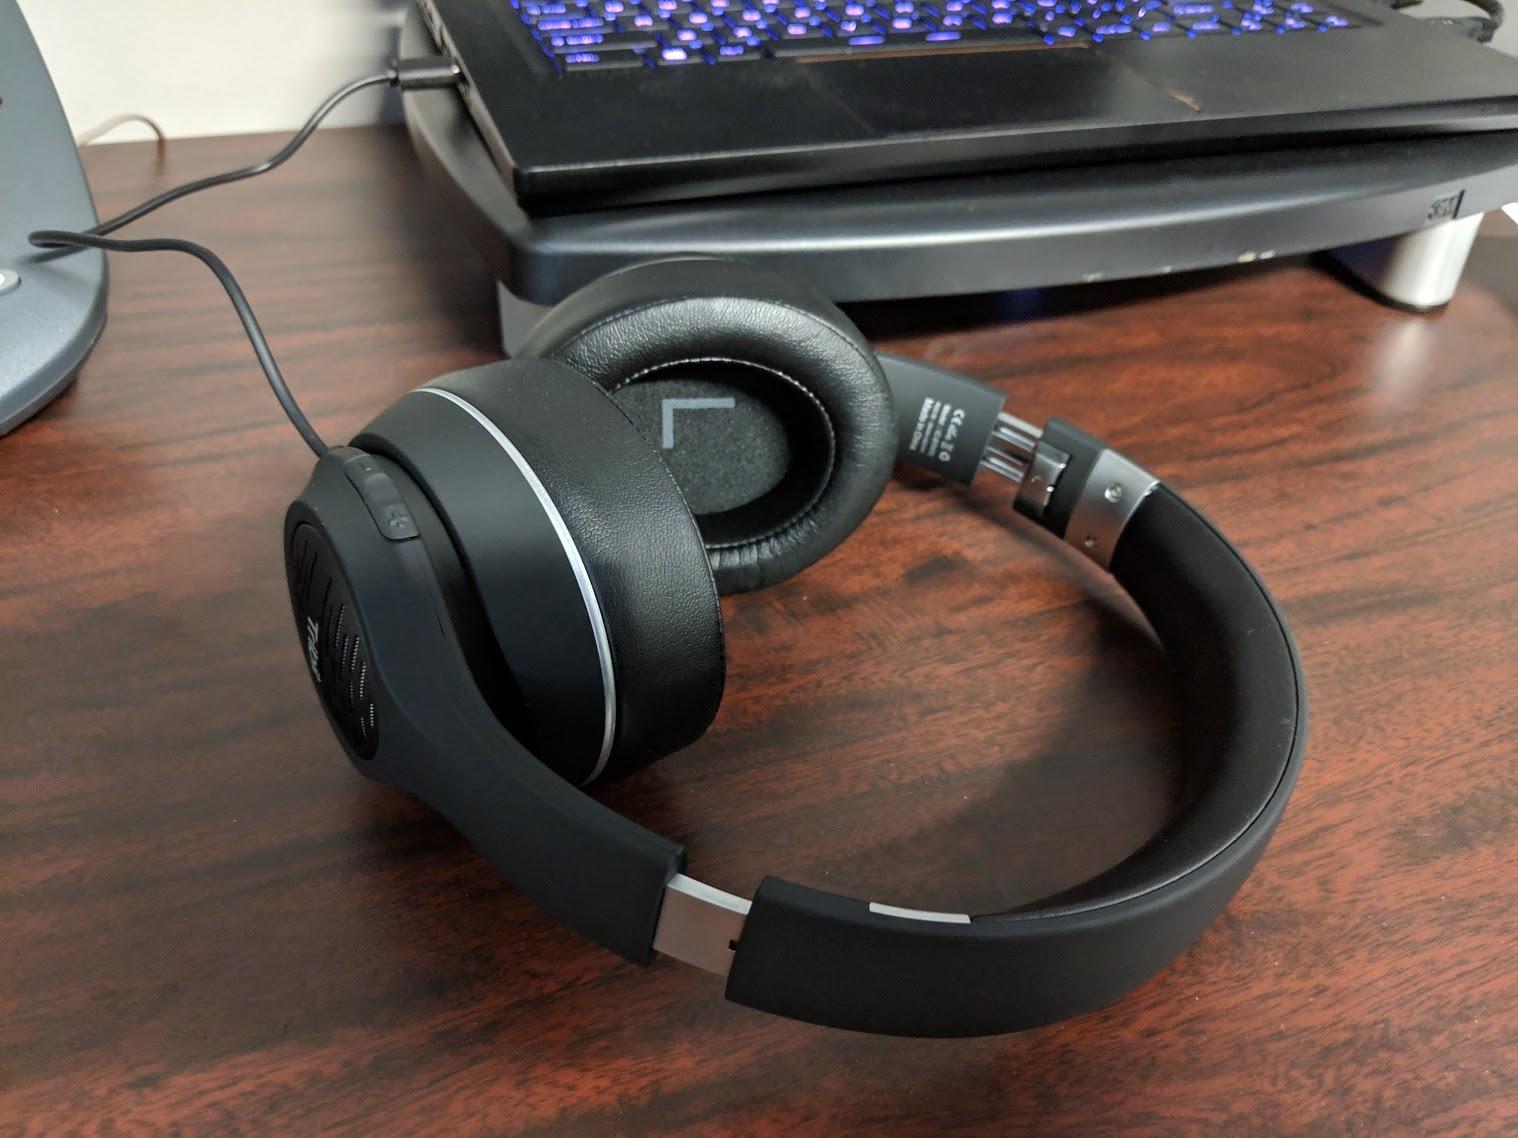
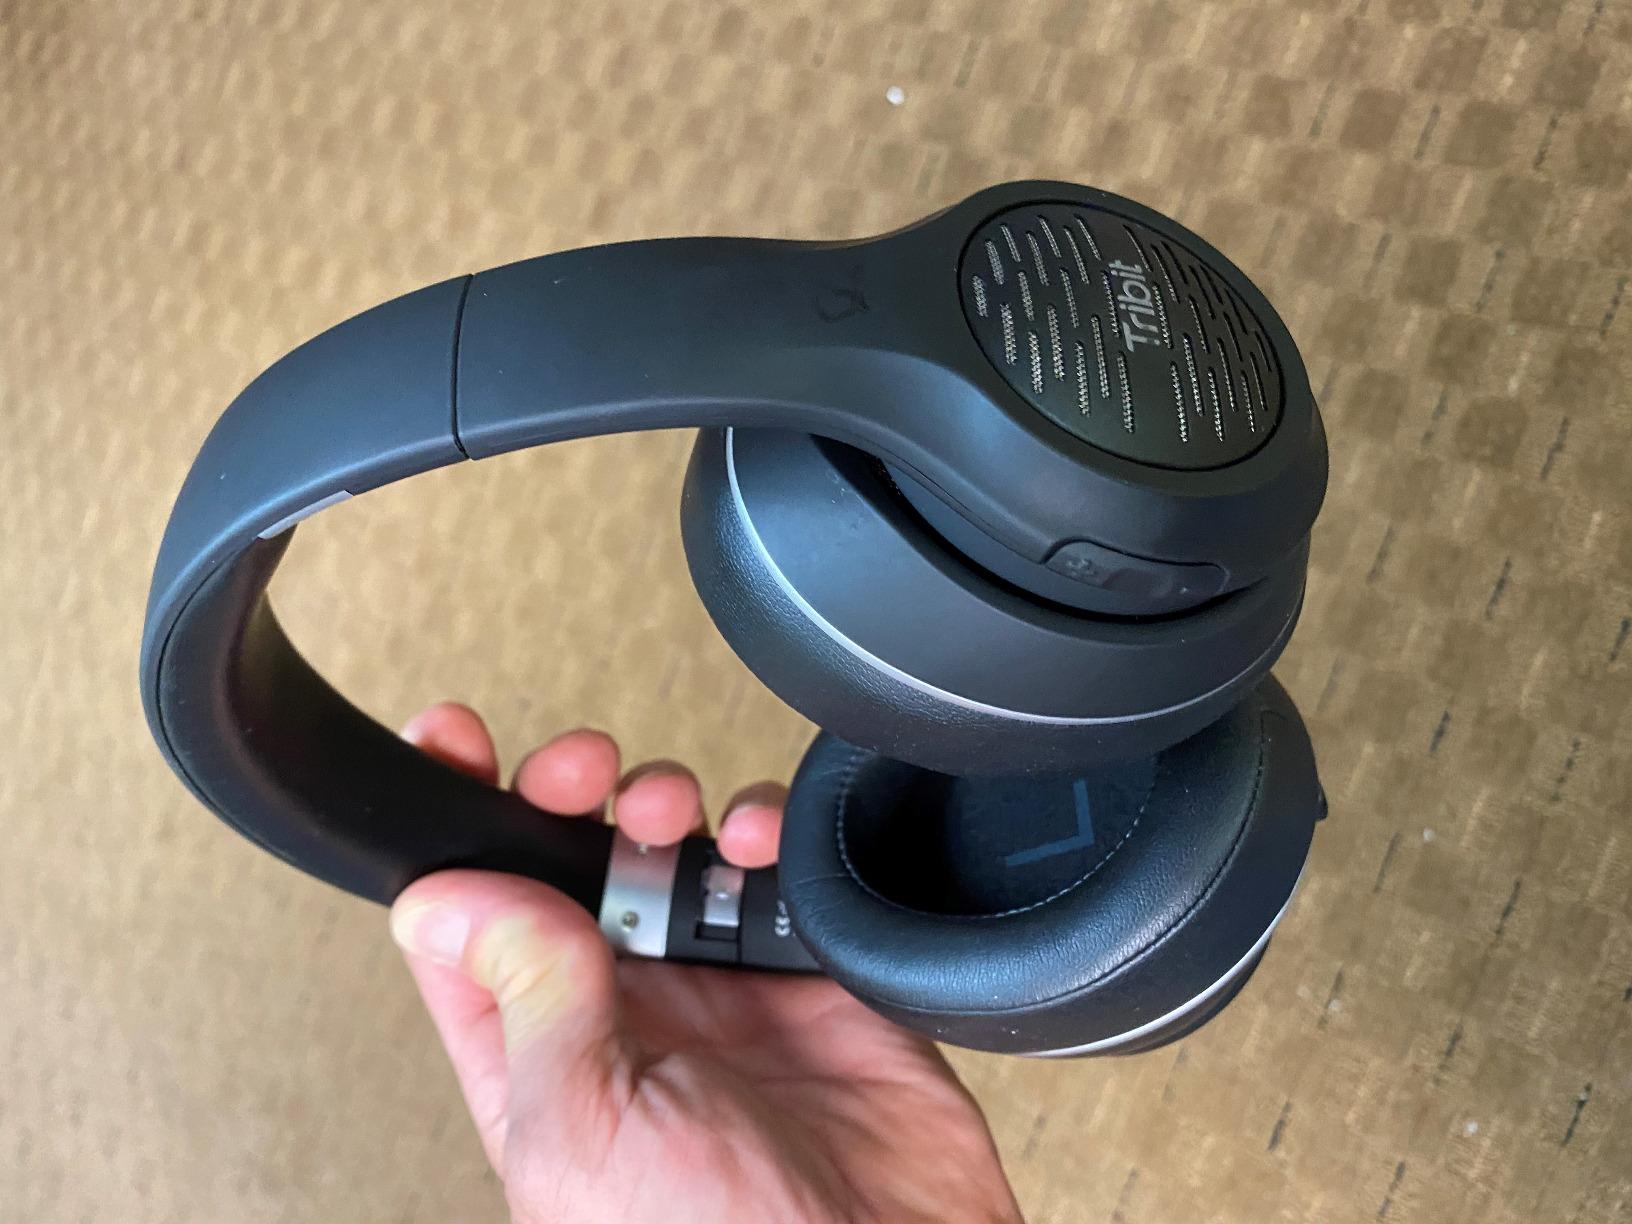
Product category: headphones
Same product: yes